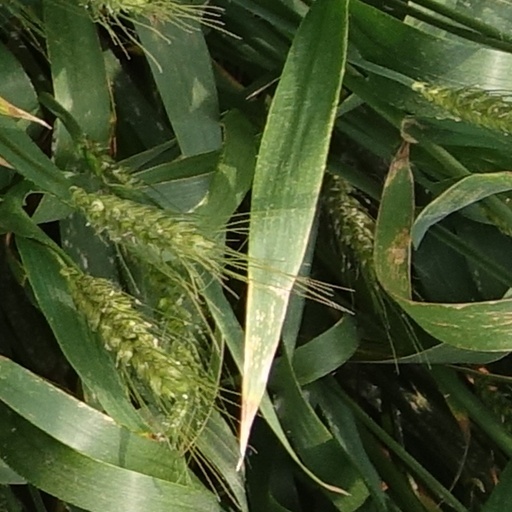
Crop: wheat